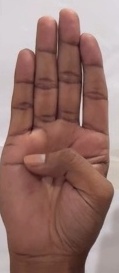
ASL sign: B